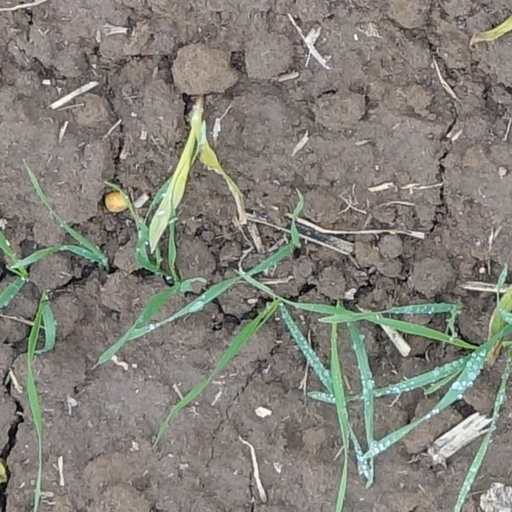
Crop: wheat